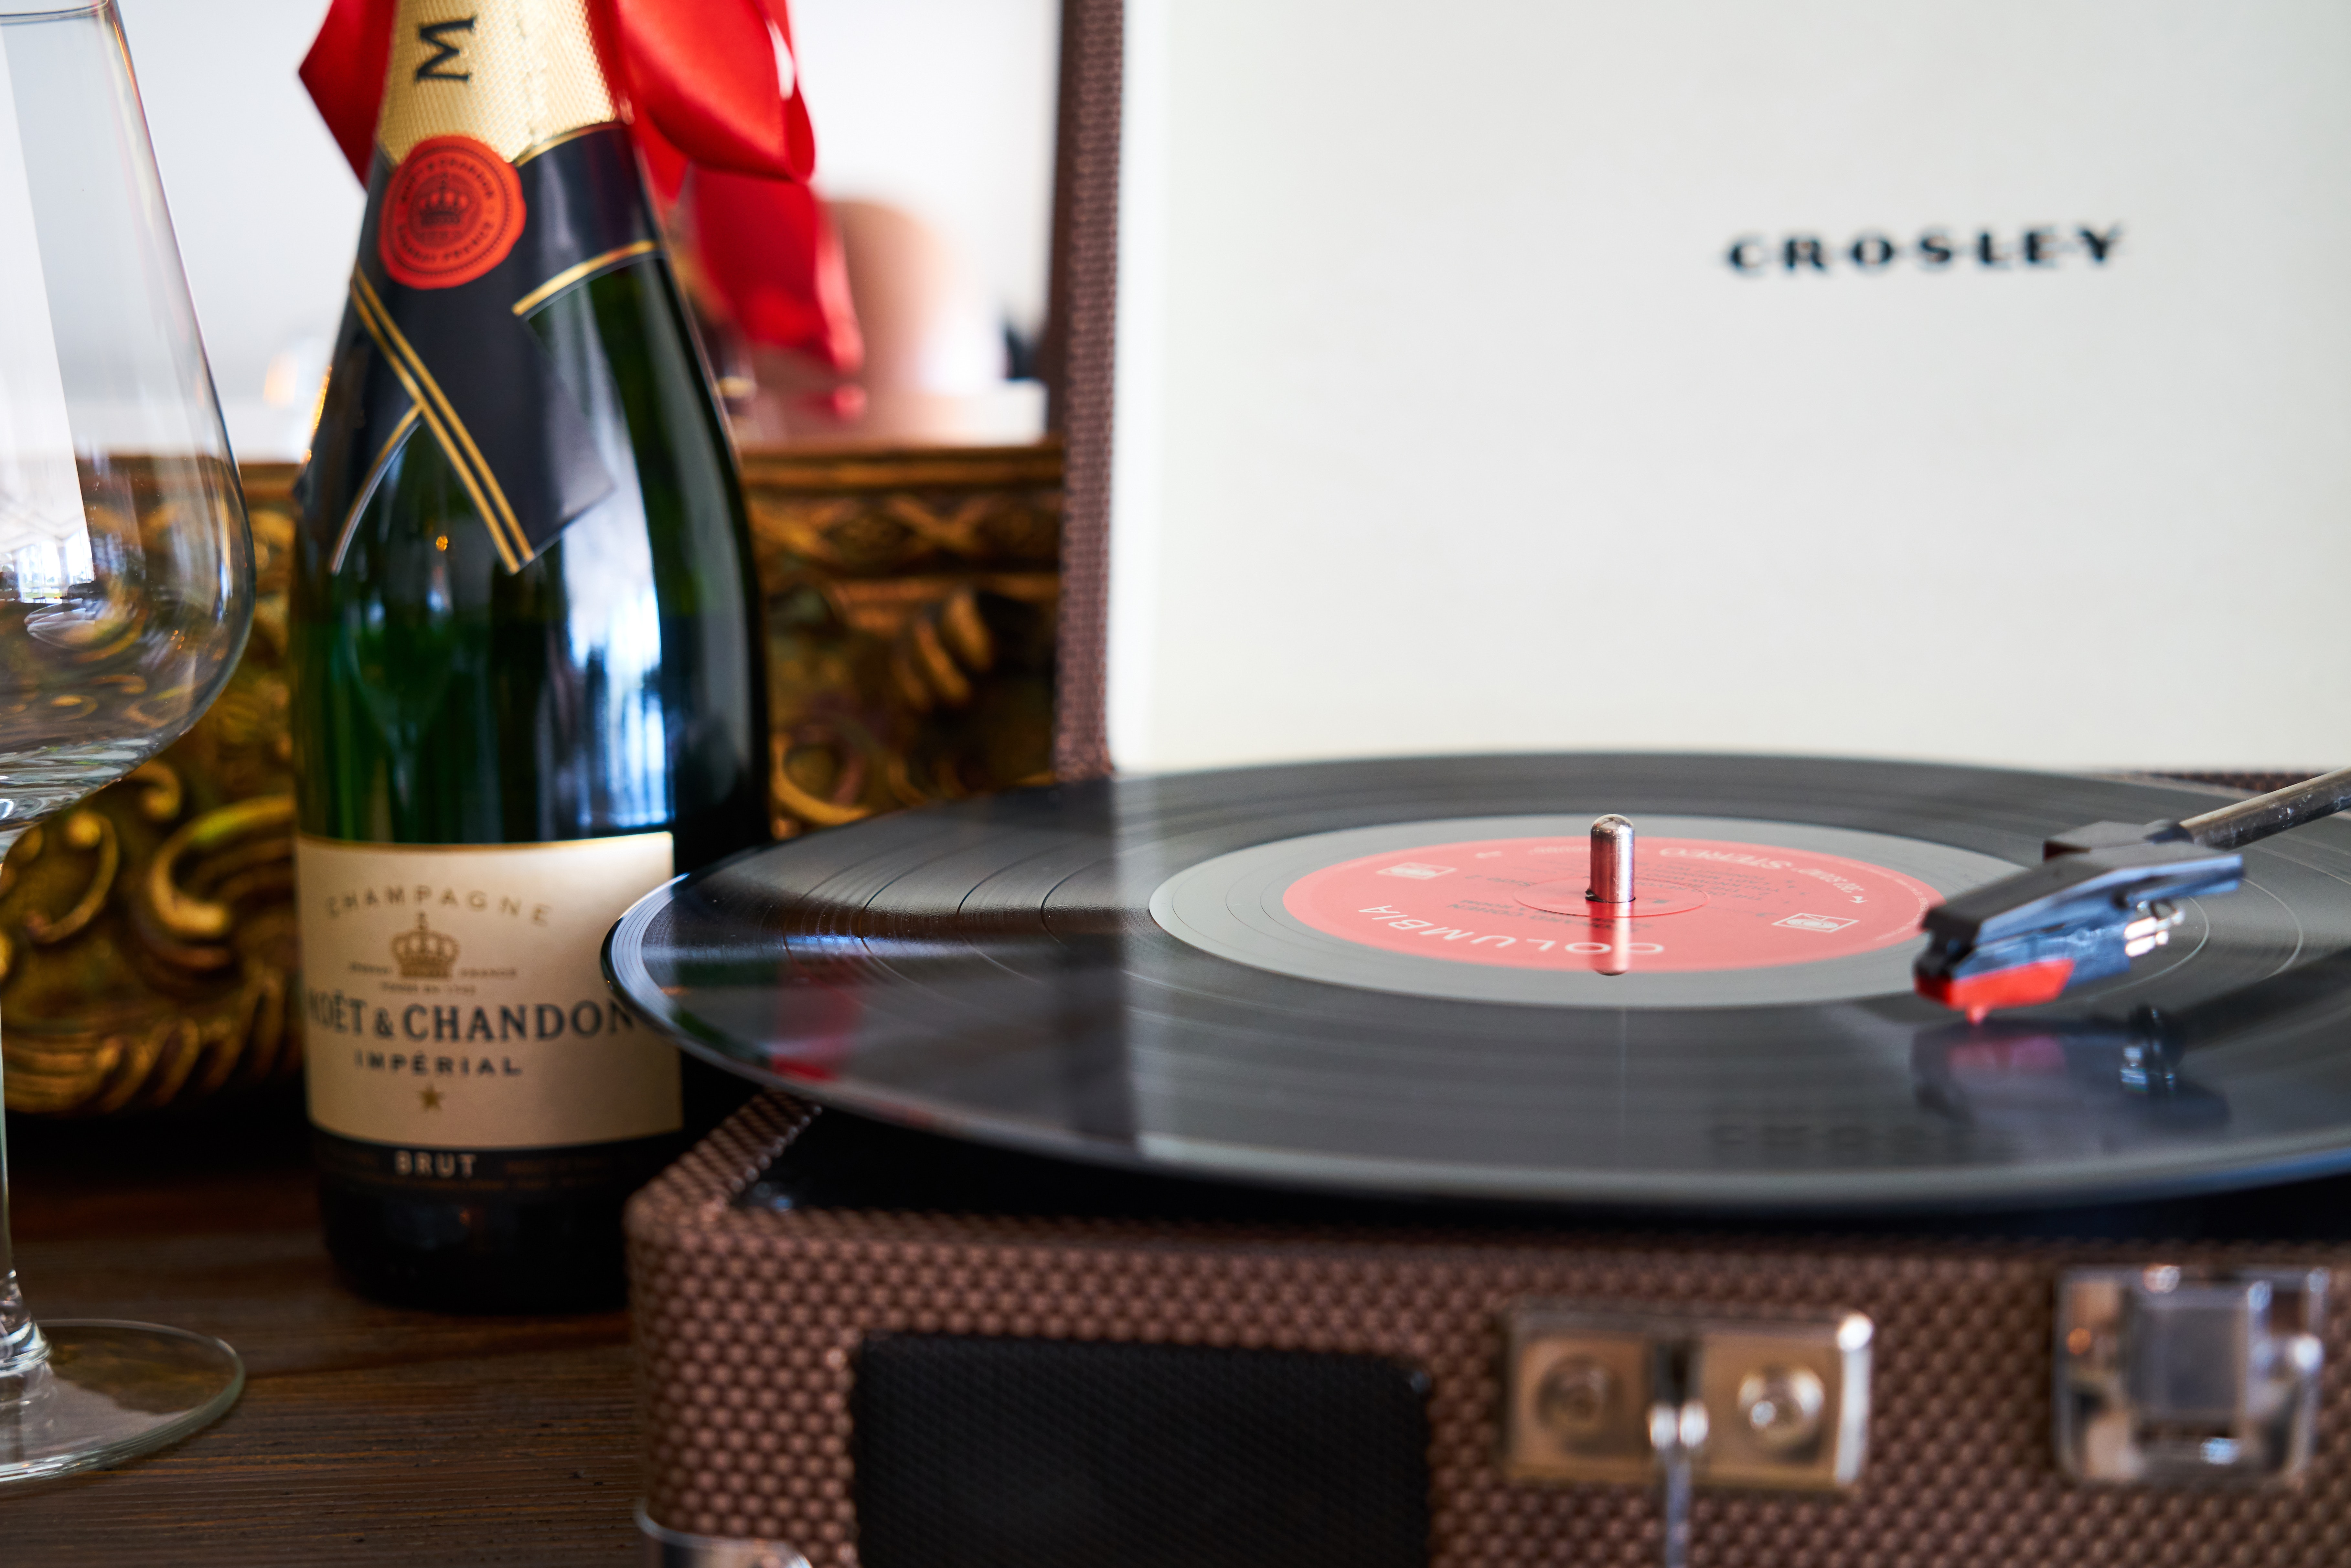
electronics, drink, liqueur, gramophone record, wine, alcohol, distilled beverage, bottle, wine bottle, barware